Vasily Chapayev

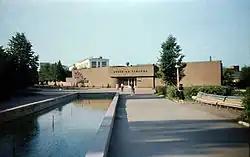
The Chapaev museum in Cheboksary, Russia

Memorial museums of Chapaev were opened in Cheboksary near the place of his birth; in the city of Pugachev (former Nikolaevsk), with a branch in the city of Balakovo, where he spent his childhood and youth. Museums have also been opened in the buildings where the headquarters of the 25th Infantry Division was located during the Civil War: in the village of Krasny Yar in the Ufimsky district of the Republic of Bashkortostan, in the town of Belebey of the Republic of Bashkortostan, in the city of Uralsk and in the village of Lbischenskaya (now the town of Chapaev) at the site of the last battle division chief. In the Soviet years, museums dedicated to Chapaev and the combat path of the 25th division existed in many schools.